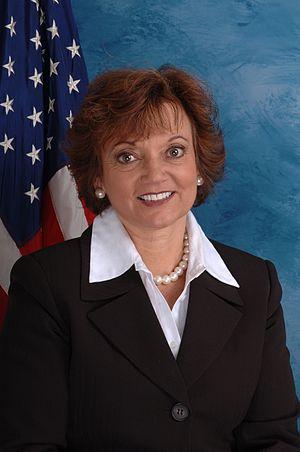
Deborah DeFrancesco Halvorson dite Debbie Halvorson, née le 1ᵉʳ mars 1958 à Chicago Heights, est une femme politique américaine, membre du Parti démocrate et représentante du onzième district de l'Illinois à la Chambre des représentants des États-Unis de 2009 à 2011.